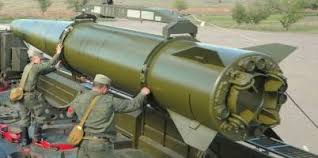
Label: Air Defense